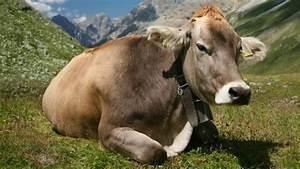
cow